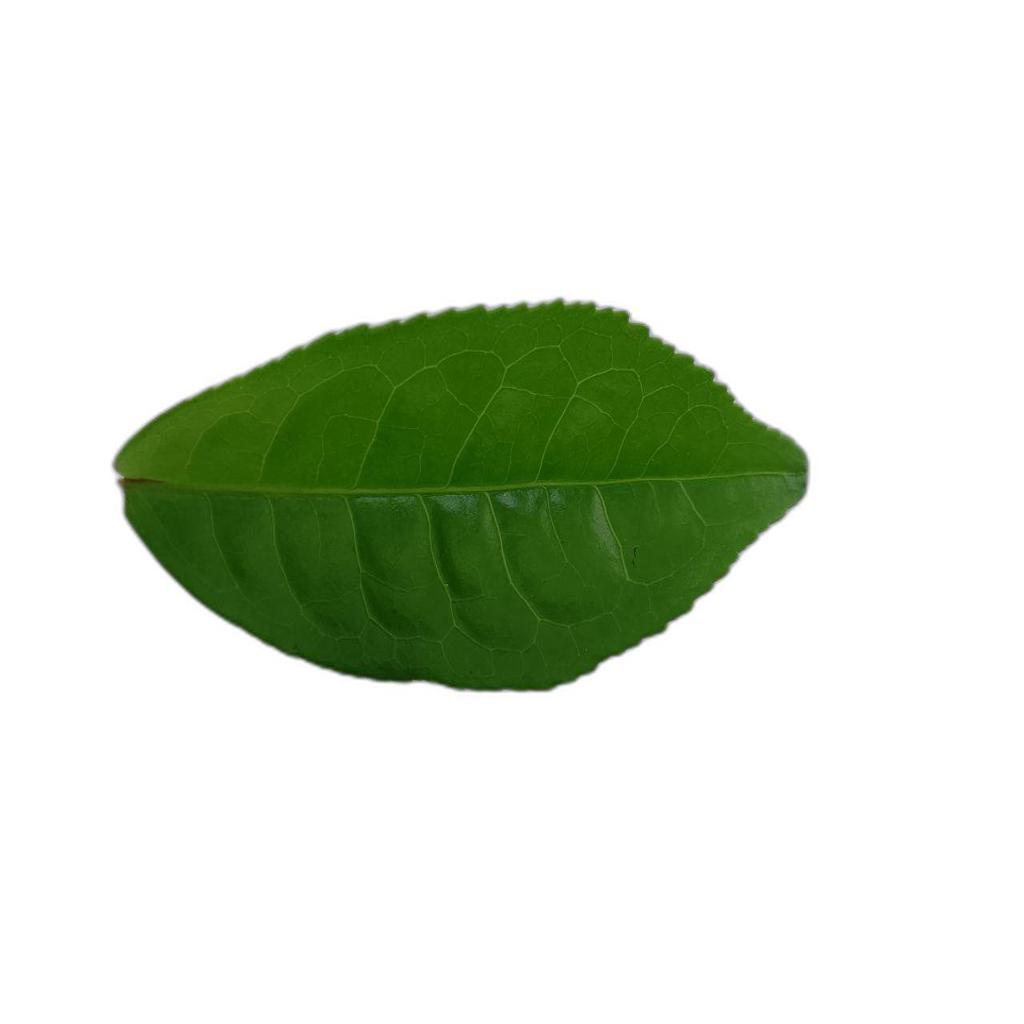
Label: Healthy